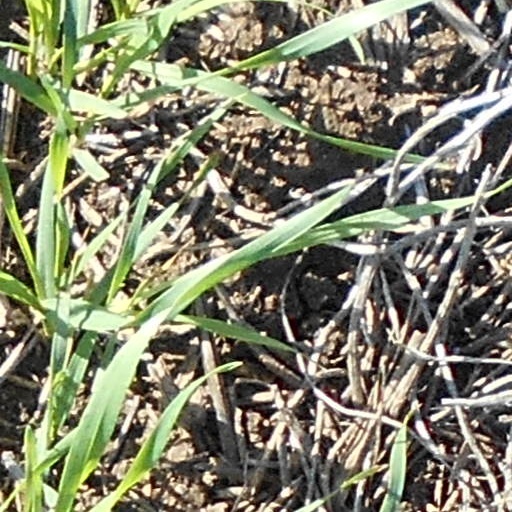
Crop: wheat